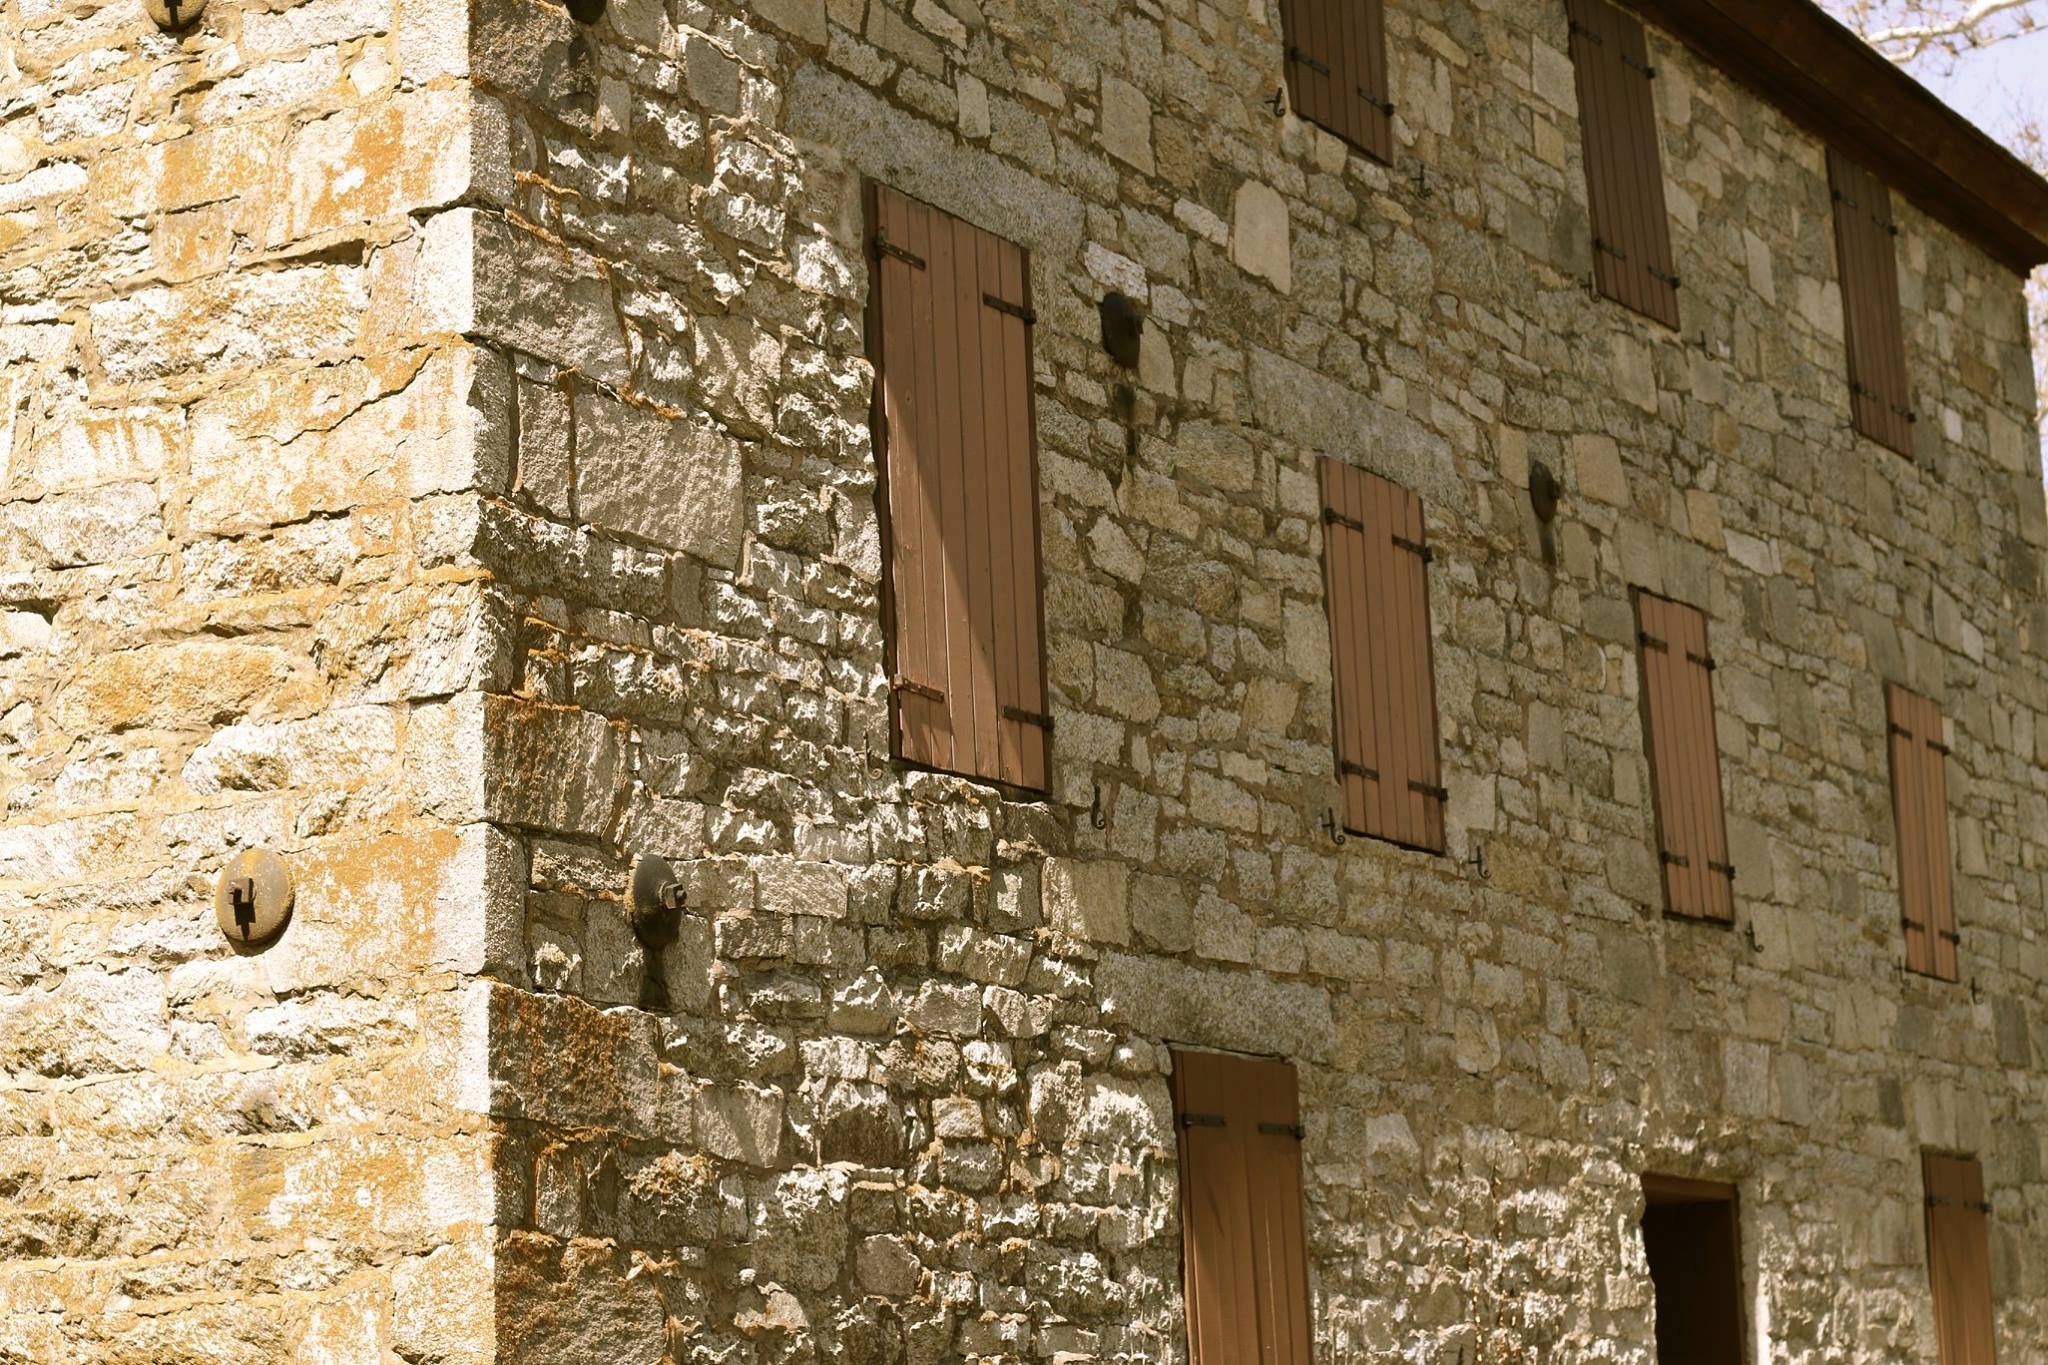
architecture, window, town, building, old, wall, cottage, facade, property, factory, historic, brick, mill, ruins, history, estate, brickwork, middle ages, ancient history